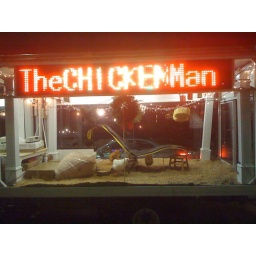
Found this chicken truck parked by Boston College. WTF.